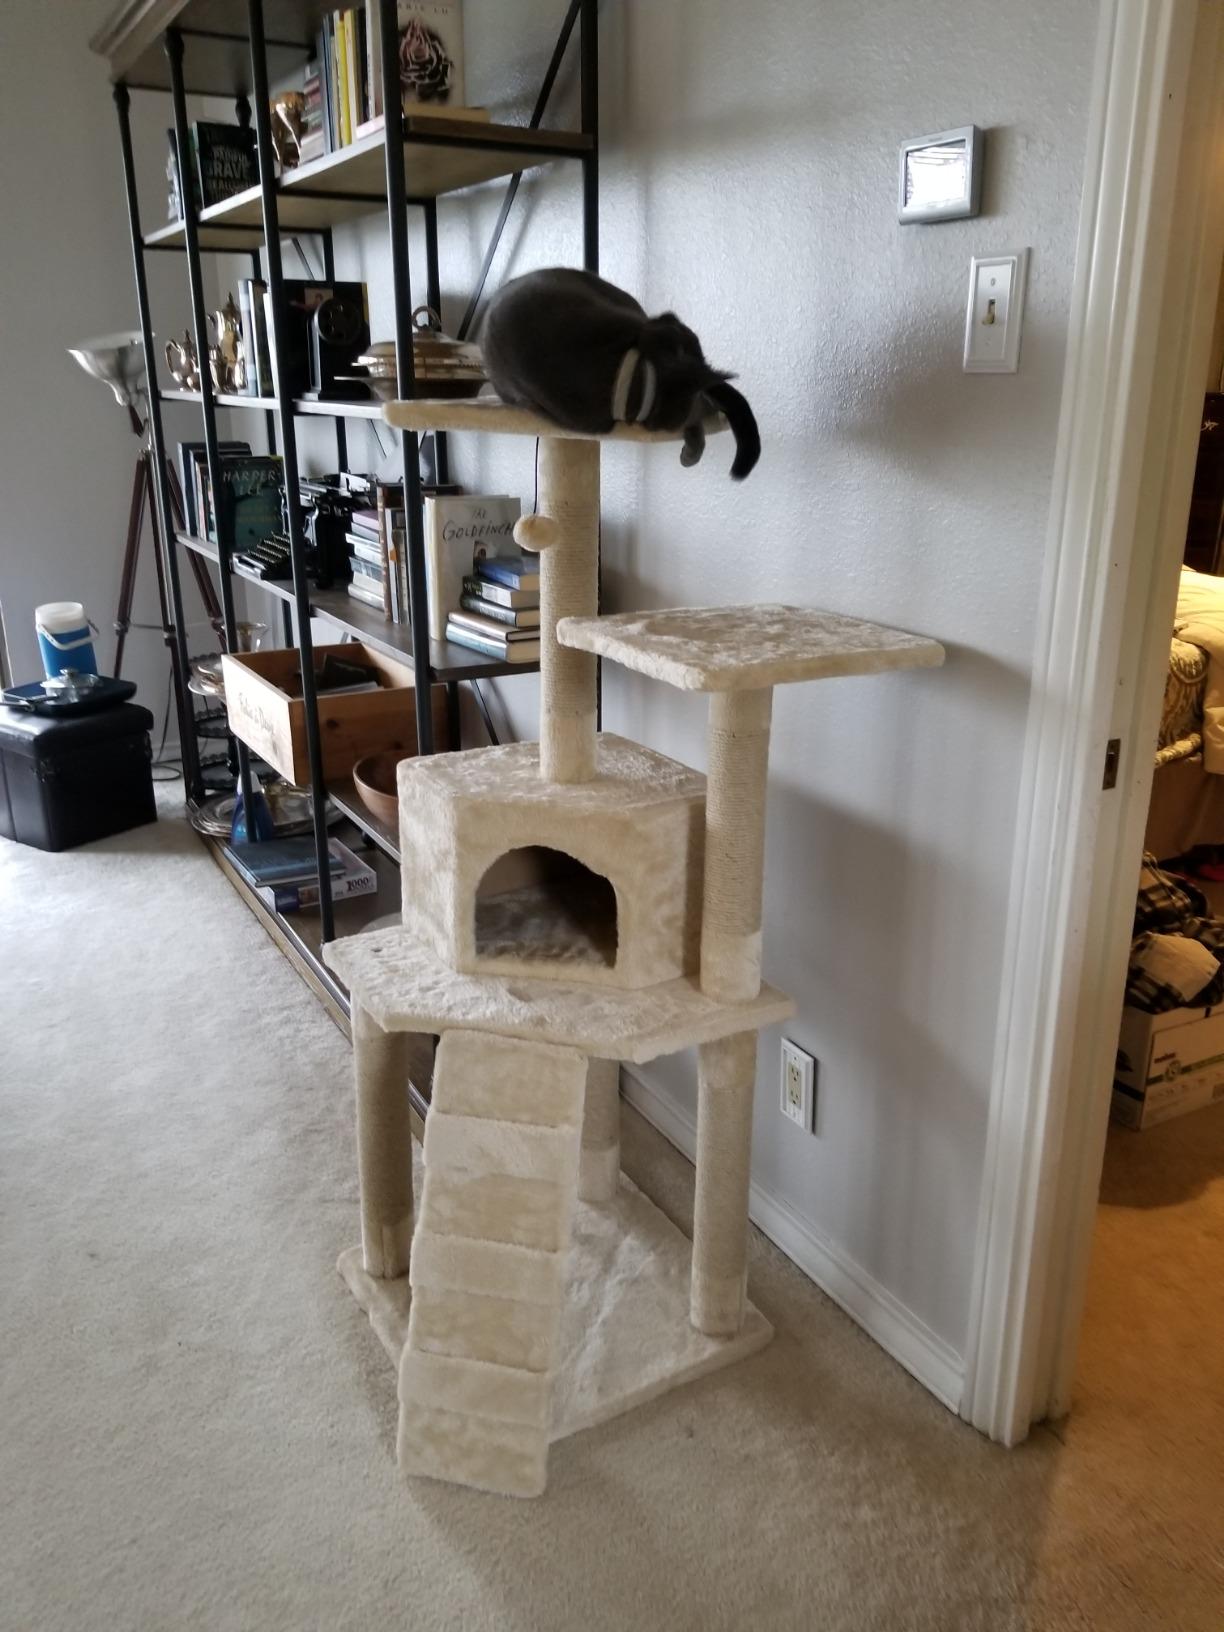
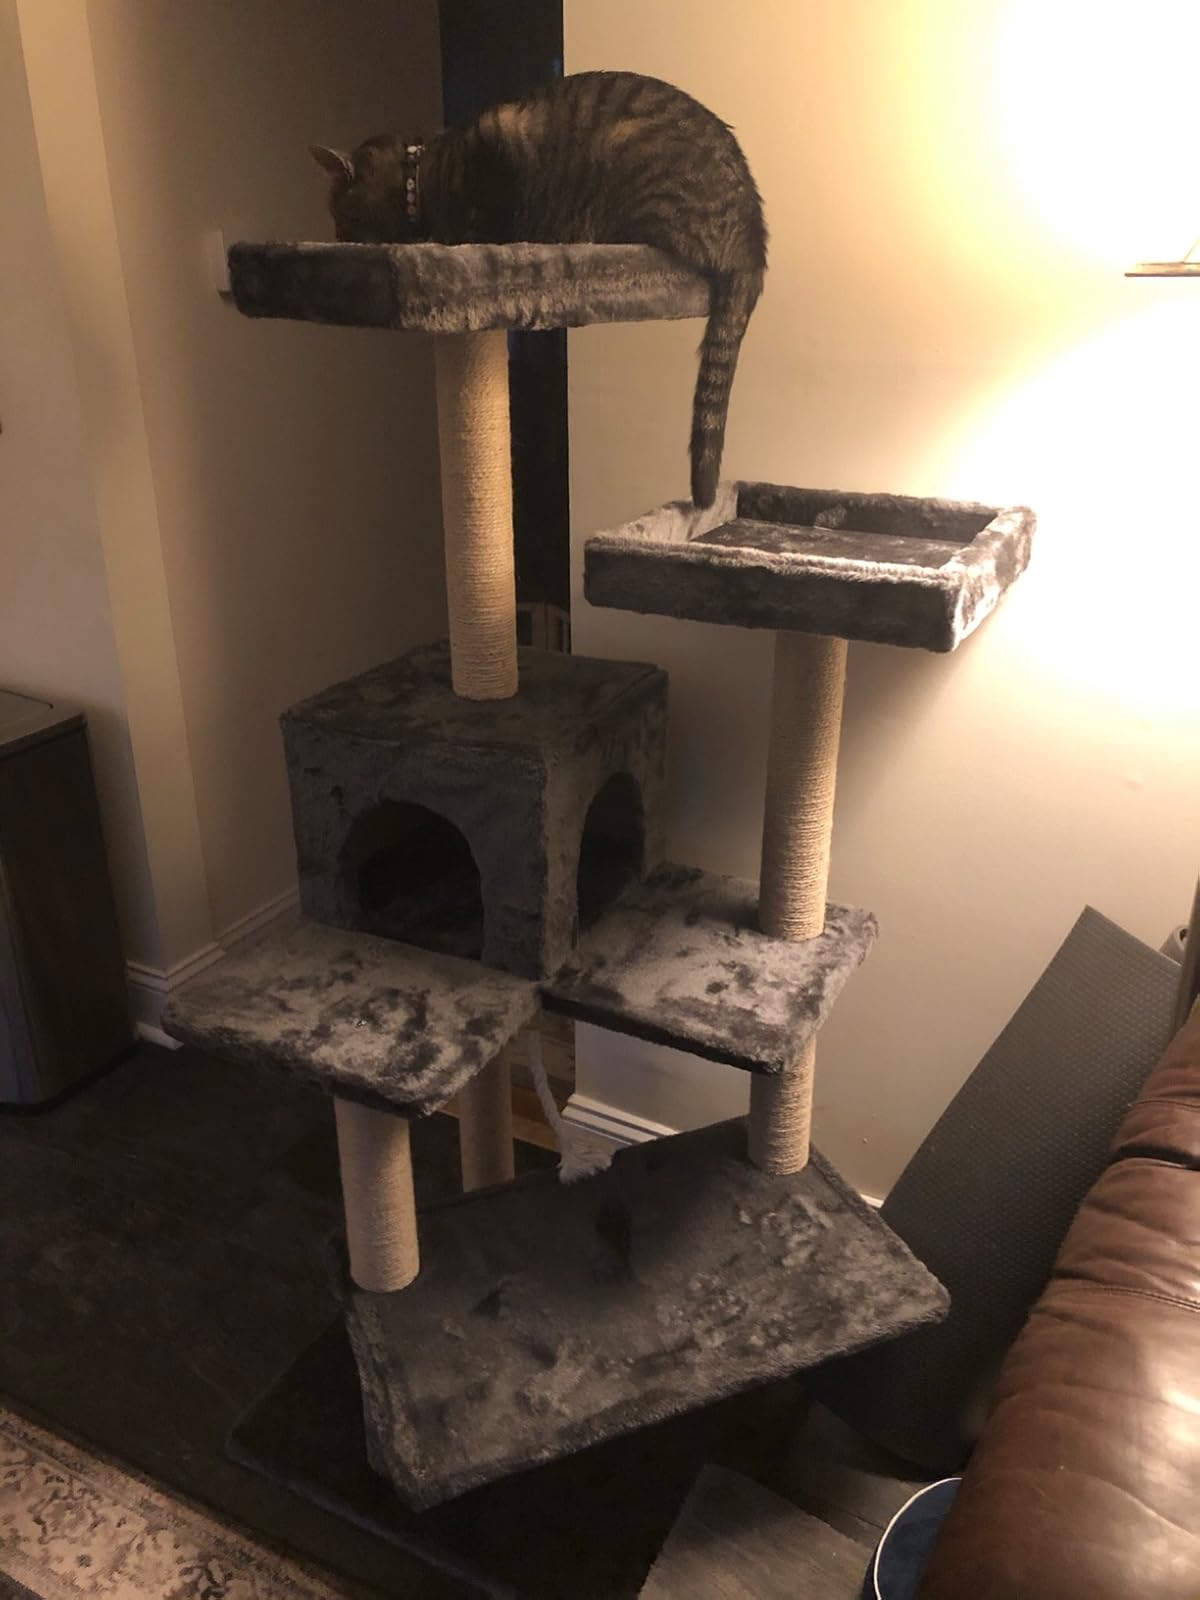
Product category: items_cat tree
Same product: no